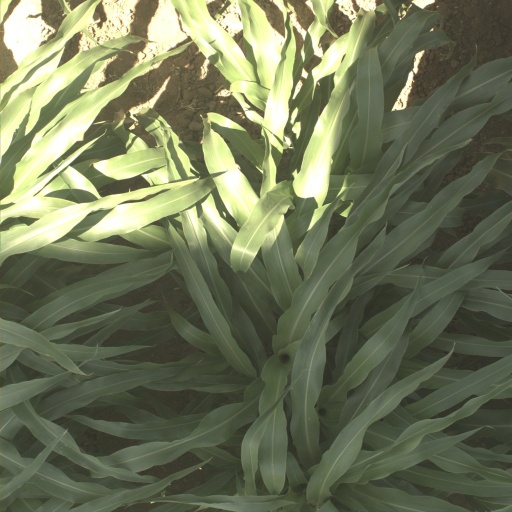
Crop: sorghum